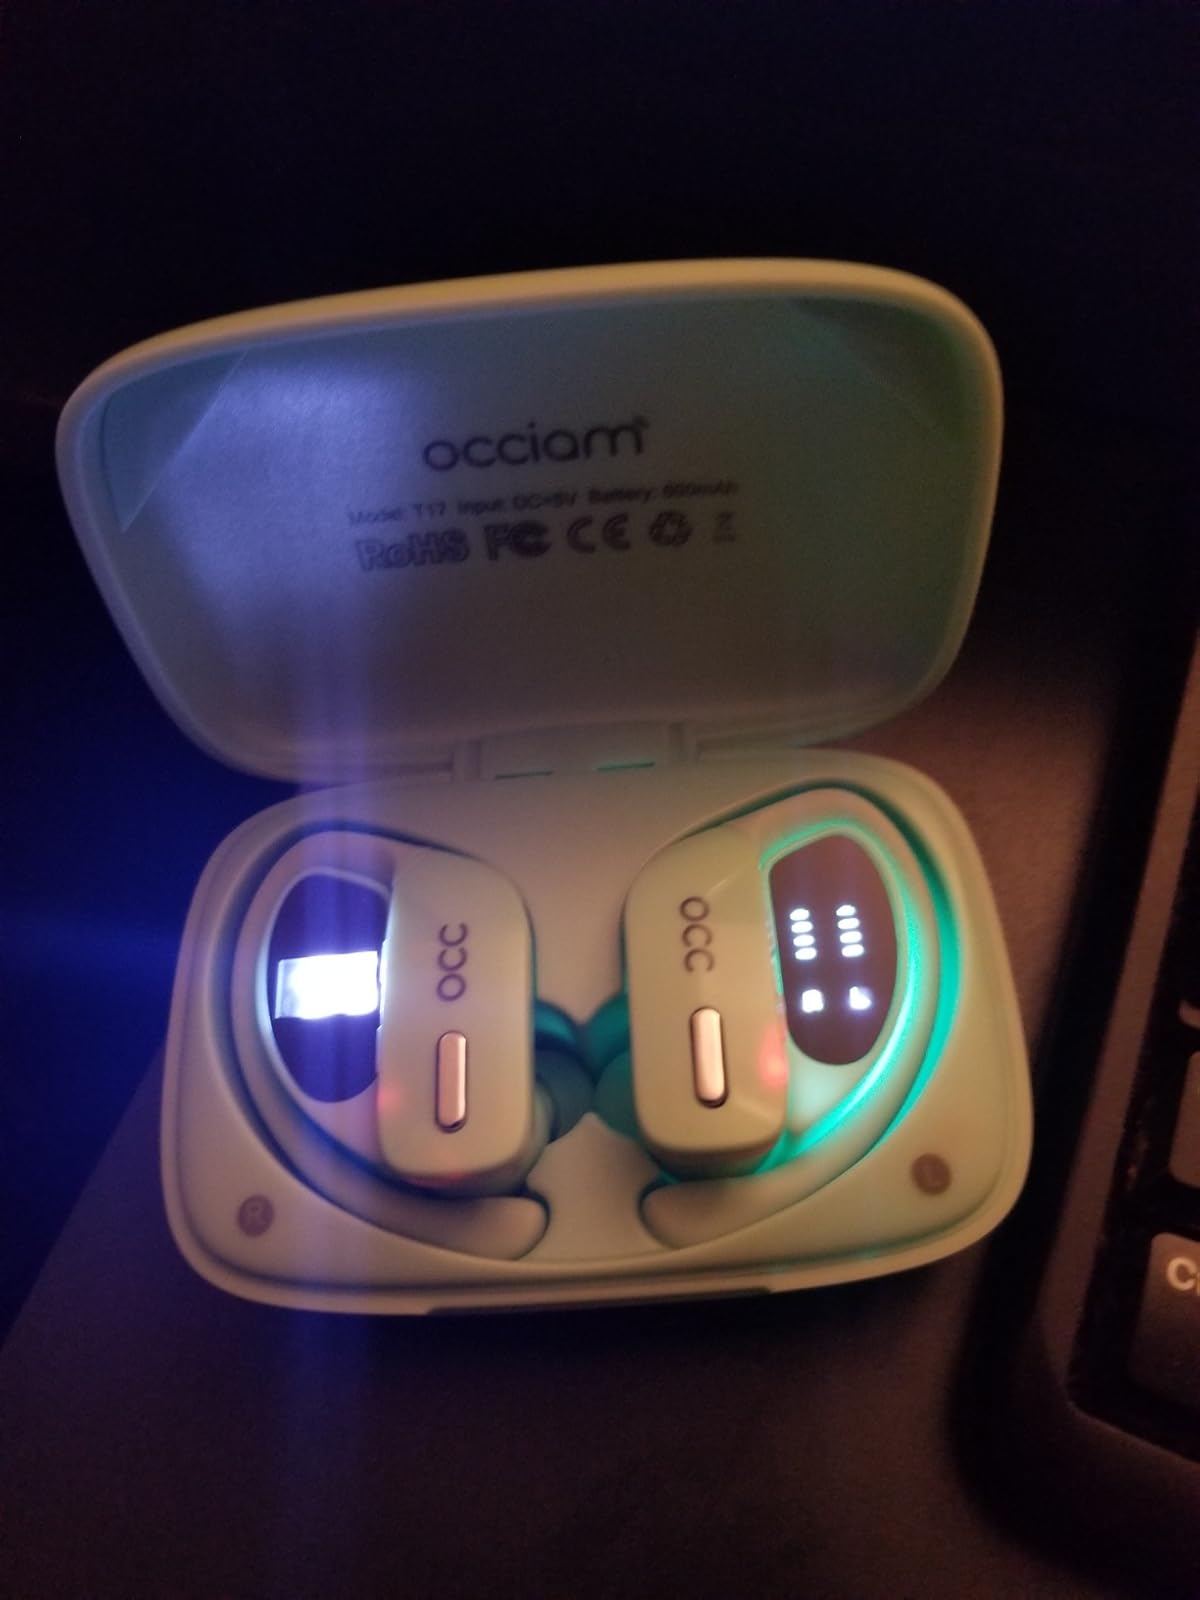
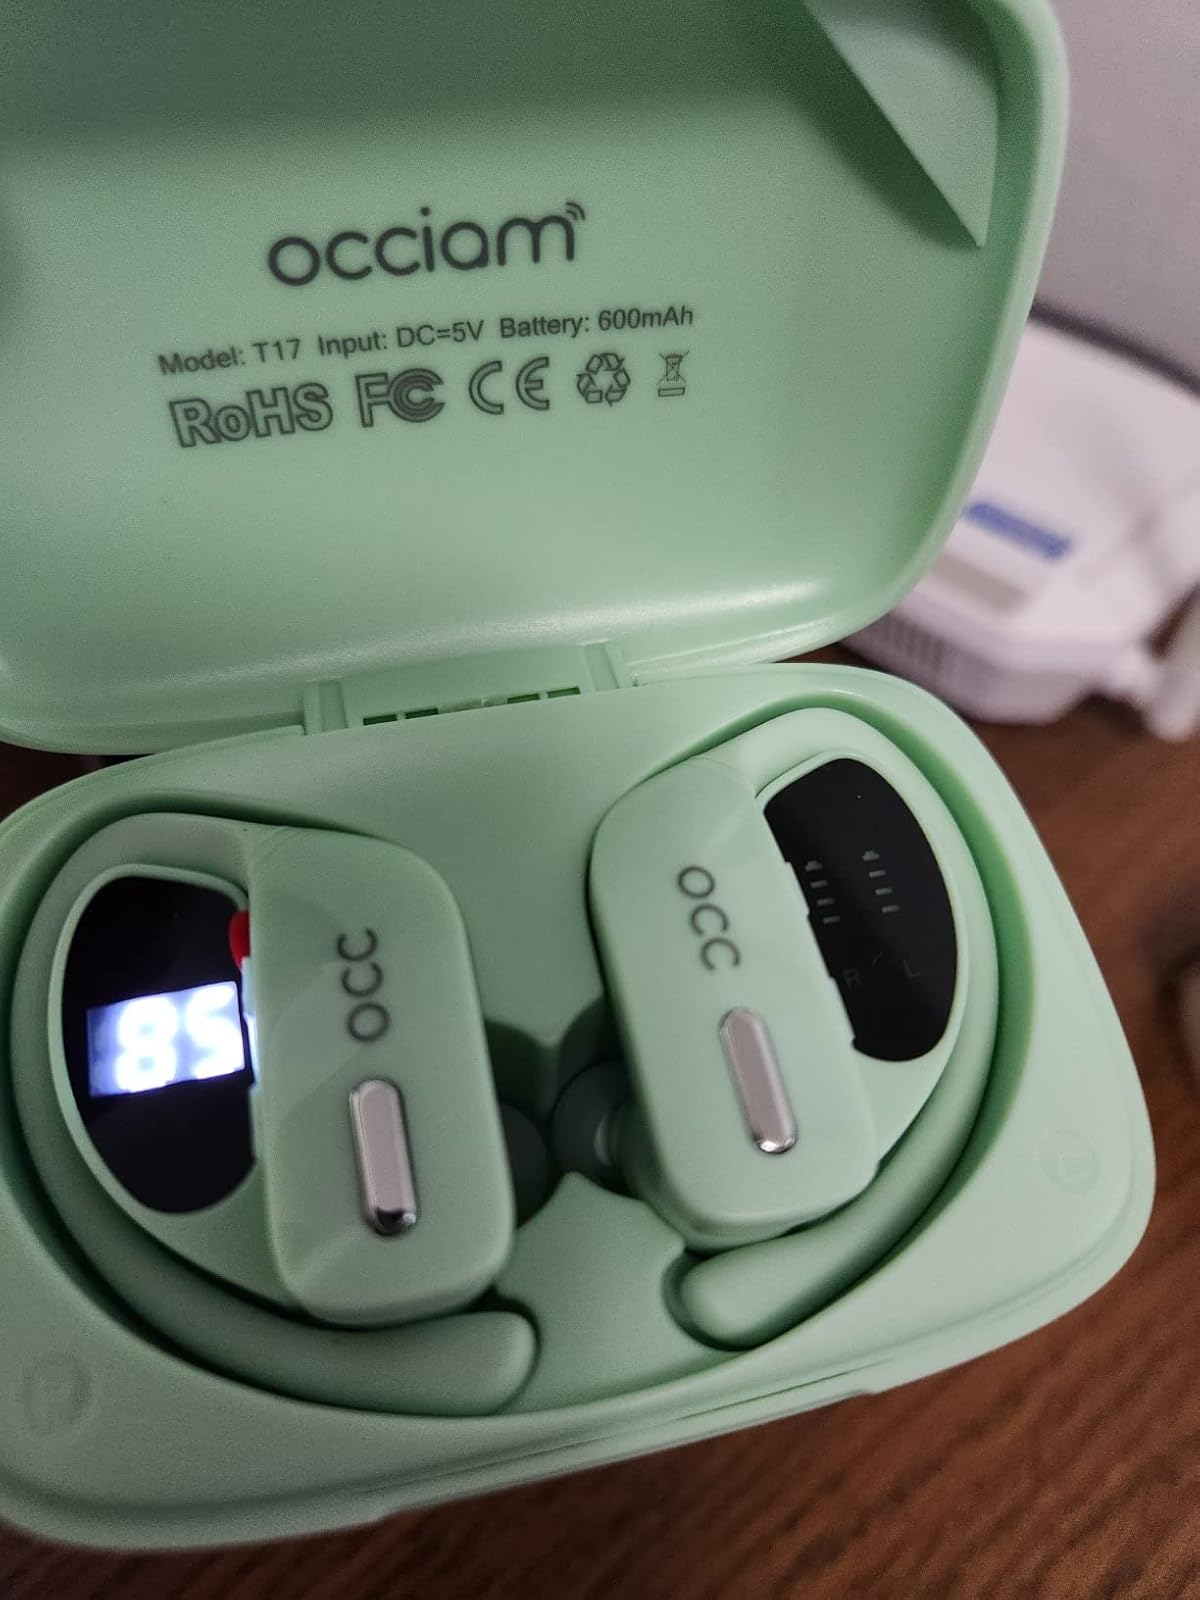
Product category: earbuds
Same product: yes